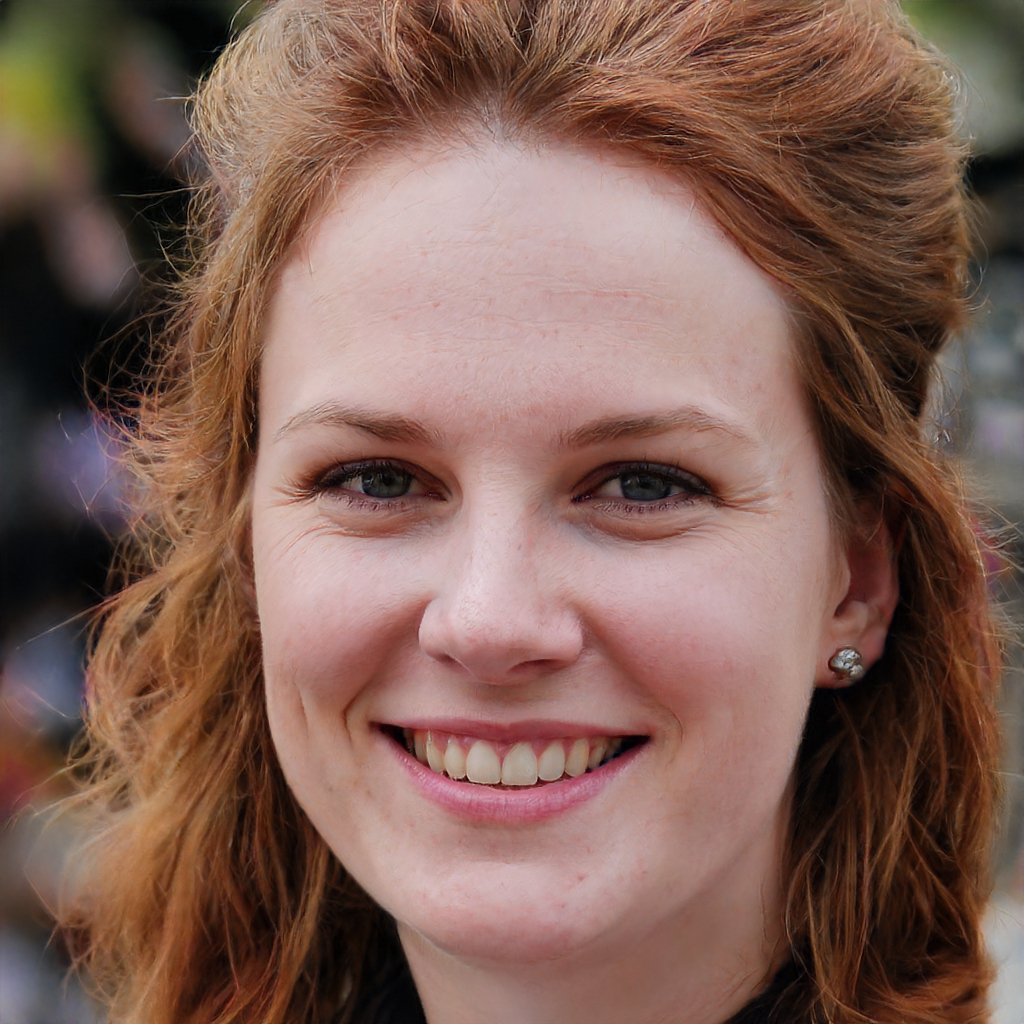
Label: Colored